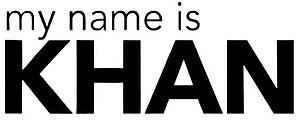
My Name Is Khan est un film dramatique indien, réalisé par Karan Johar, sorti en 2010.